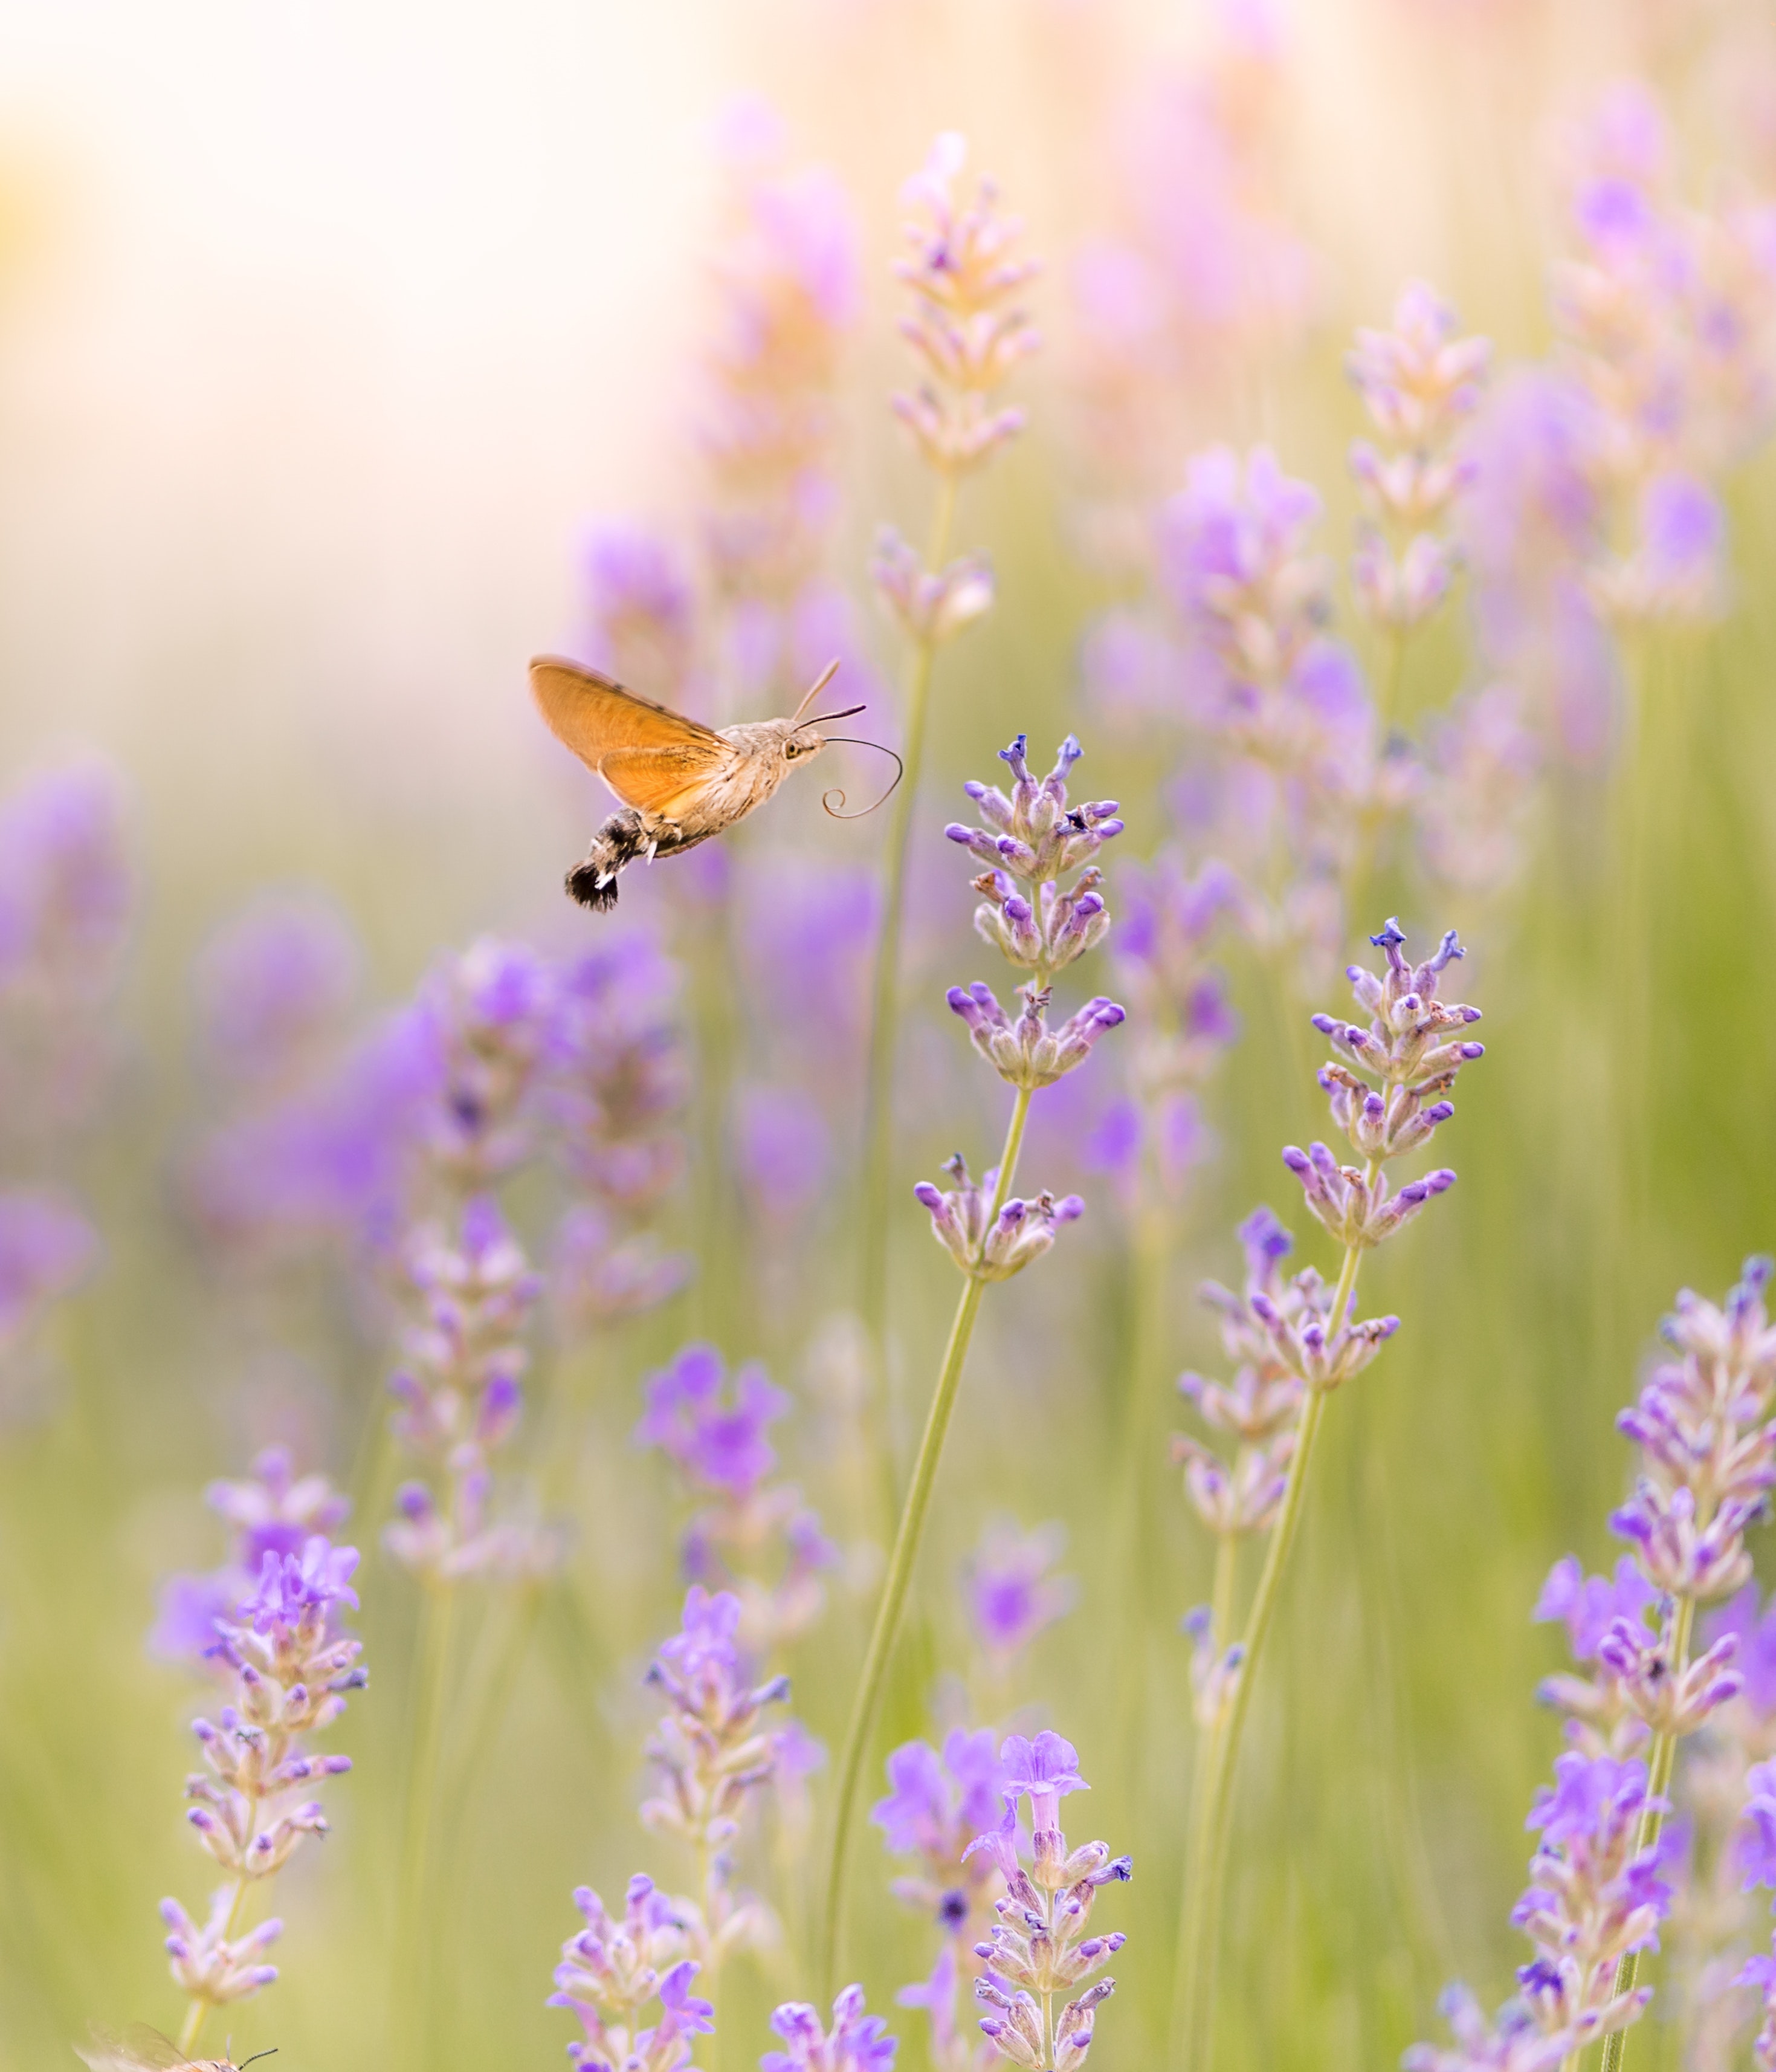
flowering plant, flower, lavender, english lavender, plant, insect, pollinator, butterfly, french lavender, wildflower, moths and butterflies, common sage, Forb, macro photography, nepeta, meadow, invertebrate, loosestrife and pomegranate family, pollen, nectar, perennial plant, verbena family